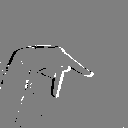
ASL letter: p